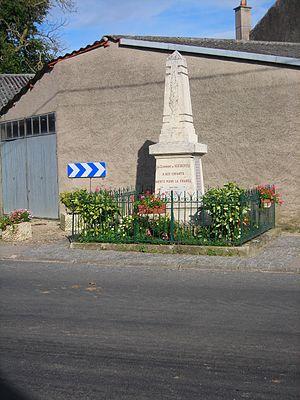
Houdreville est une commune française située dans le canton de Meine au Saintois, au cœur du pays du Saintois, dans le département de Meurthe-et-Moselle en région Grand Est.